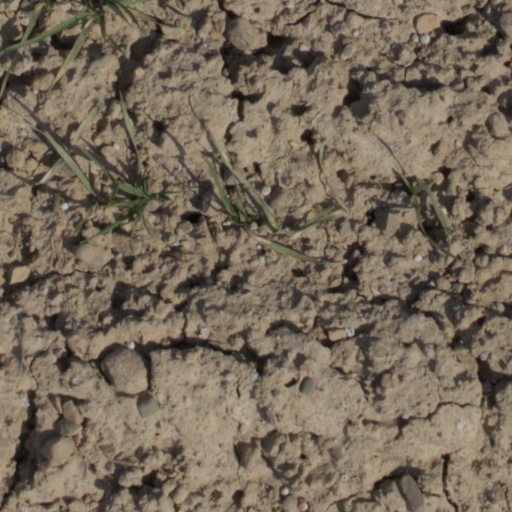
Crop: wheat